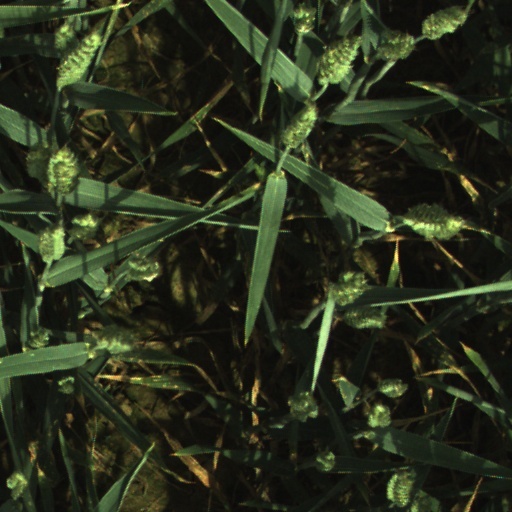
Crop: wheat